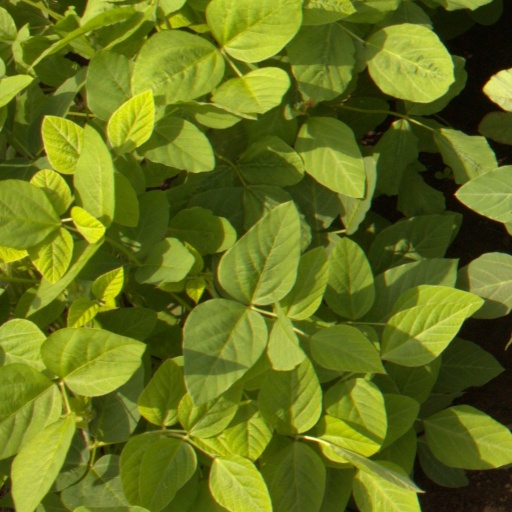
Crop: soybean